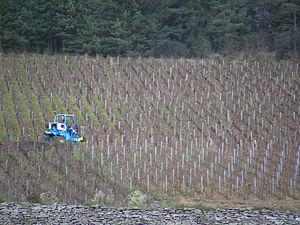
Enjambeur dans les vignes effectuant une prétaille, Bourgogne, France.
Un enjambeur est un tracteur agricole à trois ou quatre roues permettant d'enjamber 1 ou 2 rangs de vignes. Il permet de réaliser des traitements en concentrant la pulvérisation sur le feuillage, le rognage, le broyage des sarments au sol, le travail du sol, ...
Le vignoble de Bourgogne est un vignoble français situé en Bourgogne-Franche-Comté dans les départements de l'Yonne, de la Côte-d'Or et de Saône-et-Loire. Il s’étend sur 250 km de longueur du nord de Chablis au sud du Mâconnais.